Aerospace Data Facility-Southwest

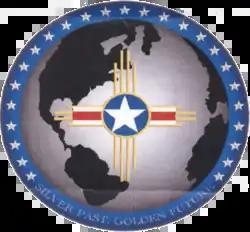

Aerospace Data Facility-Southwest (ADF-SW) is one of three satellite ground stations operated by the National Reconnaissance Office (NRO) in the continental United States. Located within White Sands Missile Range in southern New Mexico, the facility is responsible for the command and control of reconnaissance satellites involved in the collection of intelligence information and for the dissemination of that intelligence to other U.S. government agencies.